Hamburg-Bergedorf station

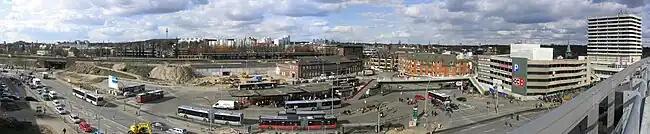
Panoramic photo of Bergedorf station at the beginning of the renovation work

S-Bahn traffic is handled on platform tracks 3 and 4 (island platform) and on track 5 (side platform). The trains to Aumühle mostly stop on track 5, while the trains to Aumühle run from track 3, the S-Bahn trains that begin or end in Bergedorf regularly use track 4. The station precinct has a small parking area for S-Bahn trains towards Aumühle.